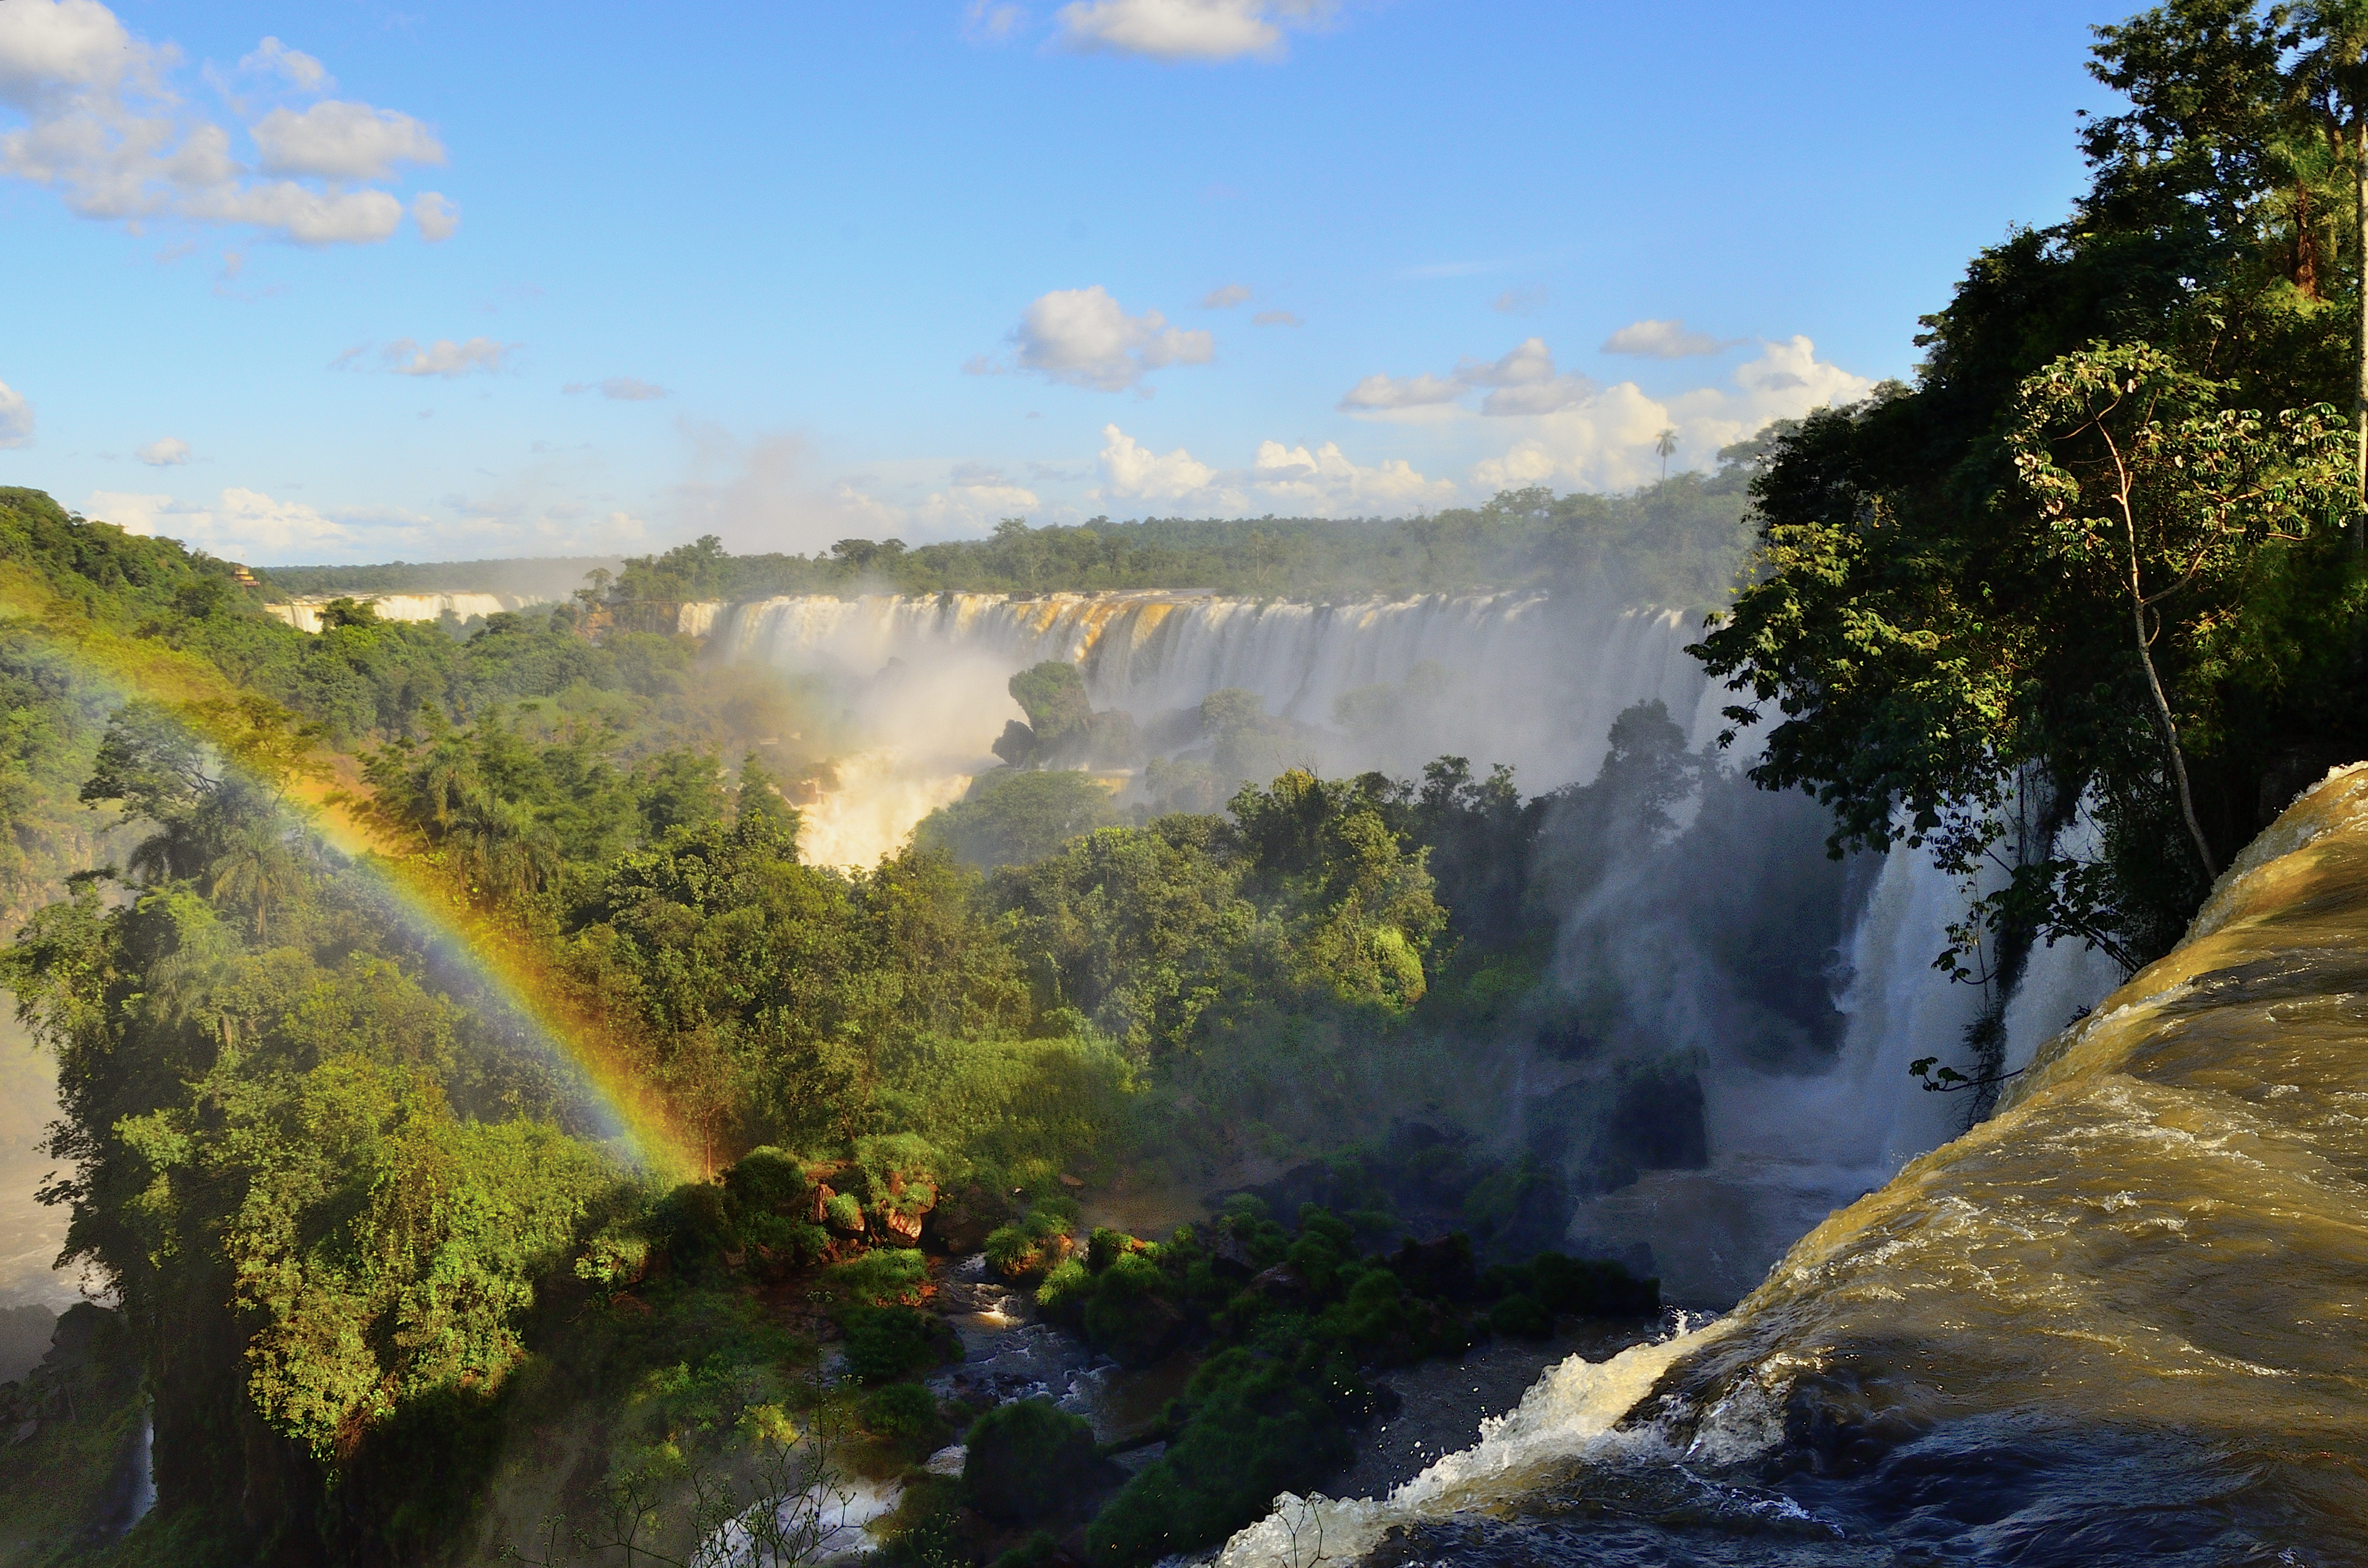
landscape, water, nature, waterfall, river, valley, stream, reflection, autumn, body of water, falls, agua, argentina, cascada, iguazu, cataratas, iguassu, saltos, water feature, atmospheric phenomenon